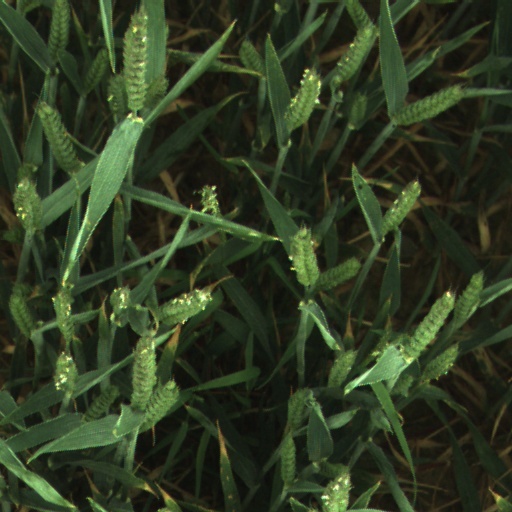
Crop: wheat